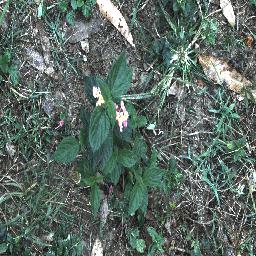
Label: lantana